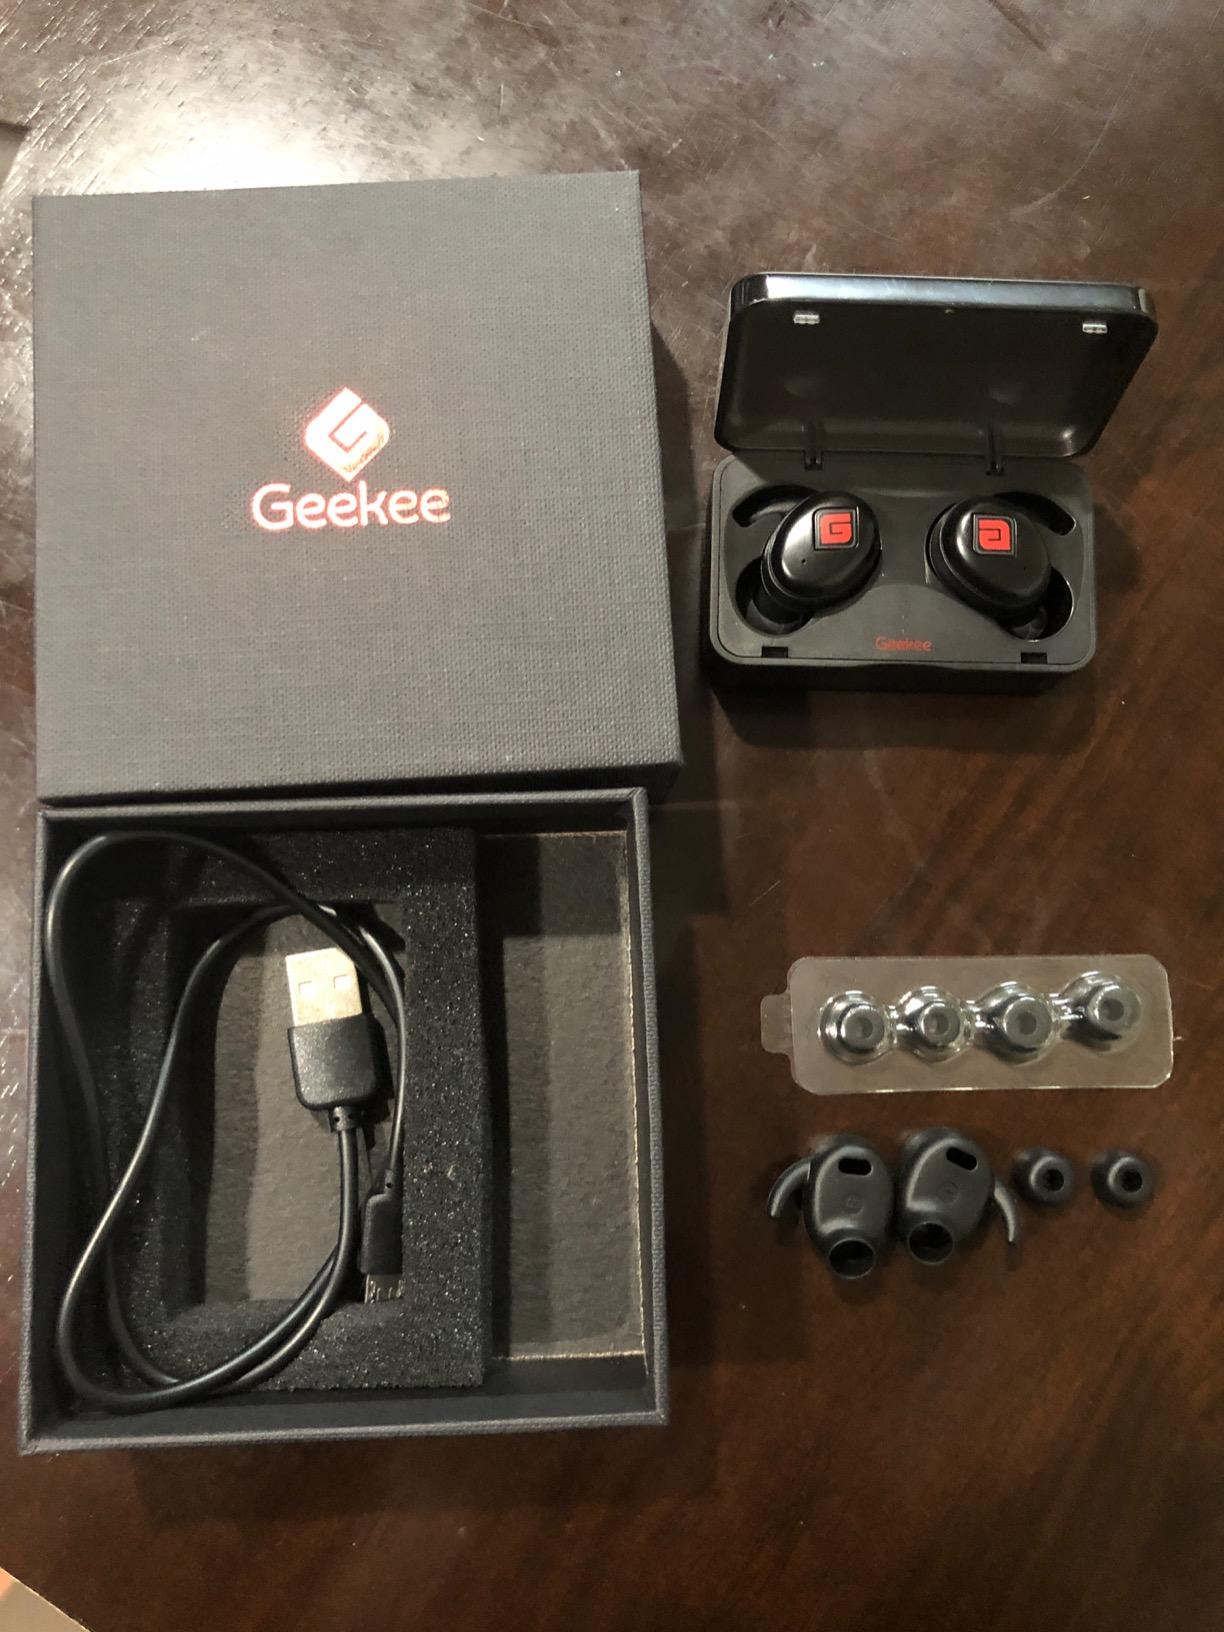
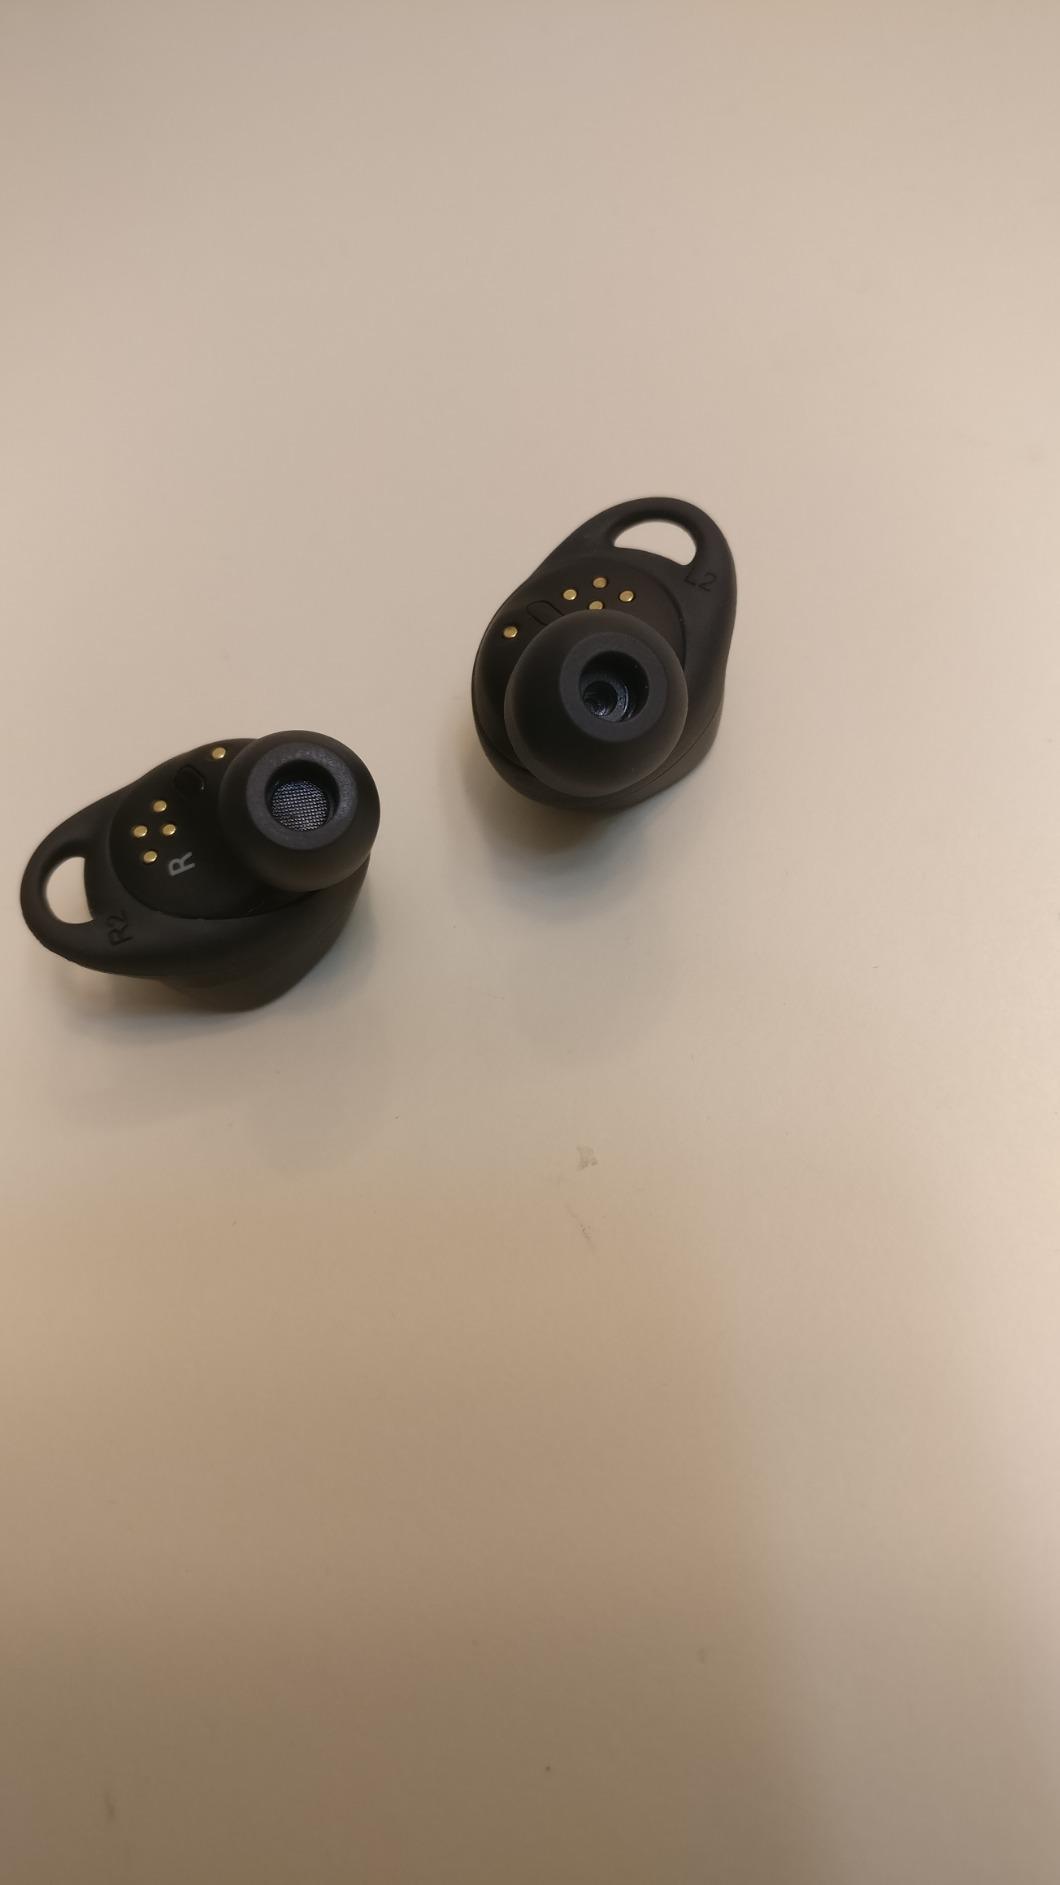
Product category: earbuds
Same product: no